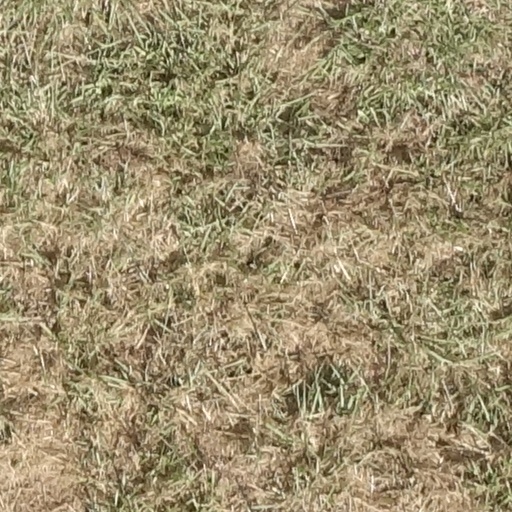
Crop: sorghum